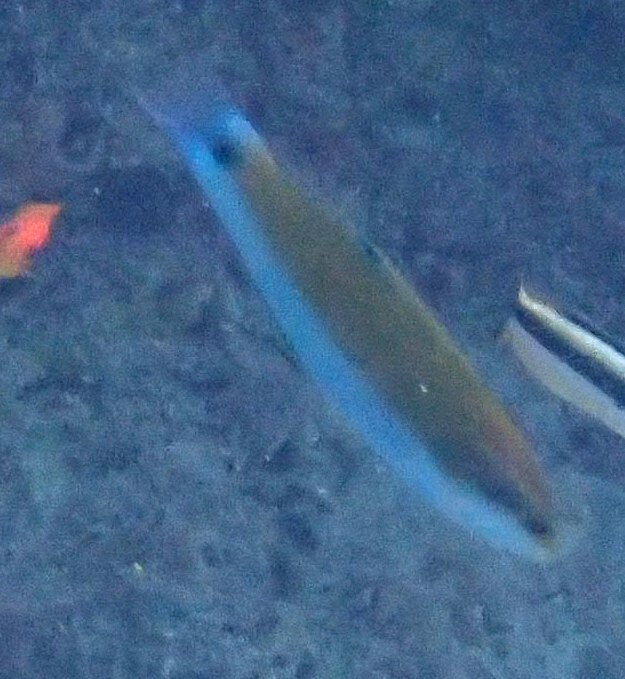
Thalassoma lunare (Moon Wrasse)